Liner House

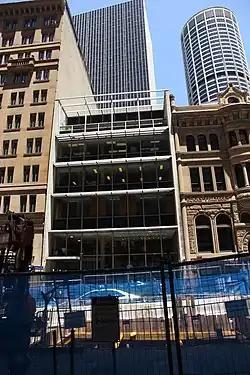
Liner House, pictured centre in 2019, through roadworks

Liner House is a heritage-listed office building located at 13–15 Bridge Street, in the Sydney central business district, in the City of Sydney local government area of New South Wales, Australia. It was designed by Bunning and Madden and built from 1959 to 1960. It is also known as Moran House. It houses a restaurant and the Moran Arts Foundation on its lower floors. It was added to the New South Wales State Heritage Register on 2 April 1999. The building was awarded the Sir John Sulman Medal in 1961.